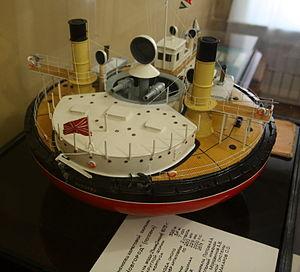
Le Novgorod est un cuirassé de la Marine impériale de Russie. Il est l'un des navires les plus insolites jamais construit. Dans la mémoire des marins russes, comme ses sister-ships le Gangut et le Kiev, il reste un mythe, souvent décrit « comme le pire des navires de guerre jamais construit ». La coque de forme circulaire était destinée à procurer une certaine stabilité pour les armes à feu, mais il se révèle difficile à manœuvrer dans la pratique. Par sa lourdeur, sa lenteur, son manque de maniabilité le Novgorod est un navire très vulnérable.